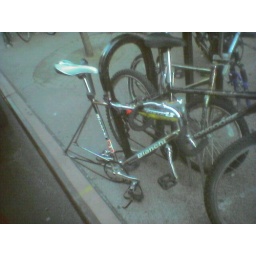
Both my wheels taken in broad daylight on the Dekalb Q train bike racks. So awesome.